Uttara Ganabhaban

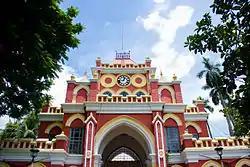
Clocktower gate at the Uttara Gana Bhaban

The Uttara Ganabhaban is an 18th-century (1734) royal palace also known as Dighapatia Palace as it was formerly the seat of the Dighapatia Raj, an aristocratic landed estate in the East Bengal of India. It is a fine example of a jomidar bari (country house). It was built by Raja Doyaram who was the Dewan (minister) of Rani Bhavanee.